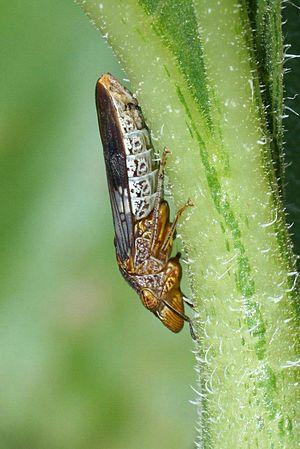
Xylella fastidiosa est une espèce de protéobactéries Gamma de la famille des Xanthomonadaceae.